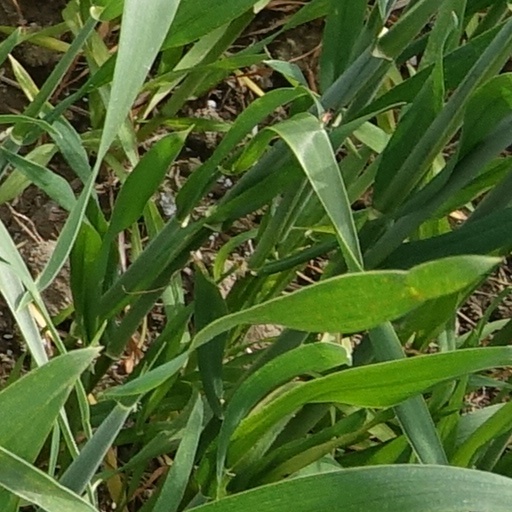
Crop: wheat